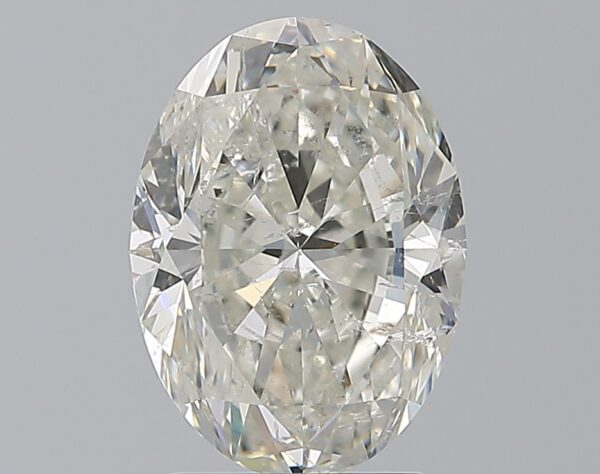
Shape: oval
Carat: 3.01
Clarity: SI2
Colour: I
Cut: EX
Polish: EX
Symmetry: EX
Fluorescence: N
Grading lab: IGI
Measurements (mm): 10.86 x 7.92 x 5.02